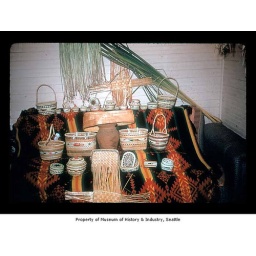
Agnes Penn basket collection probably in a house on the Quileute Indian Reservation